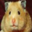
Label: hamster